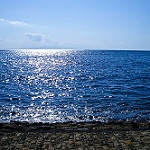
Label: sea